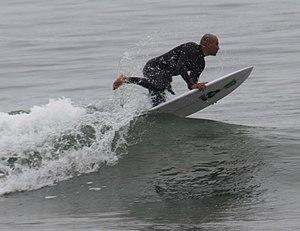
Bobby Martinez est un surfeur professionnel américain né le 26 mai 1982 à Santa Barbara en Californie.